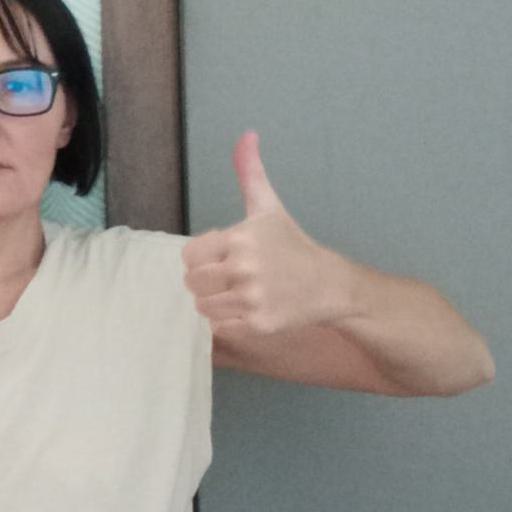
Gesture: like